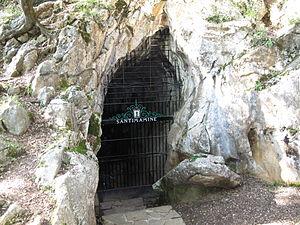
Busturialdea est une comarque dans la province de Biscaye, dans la communauté autonome du Pays basque en Espagne.